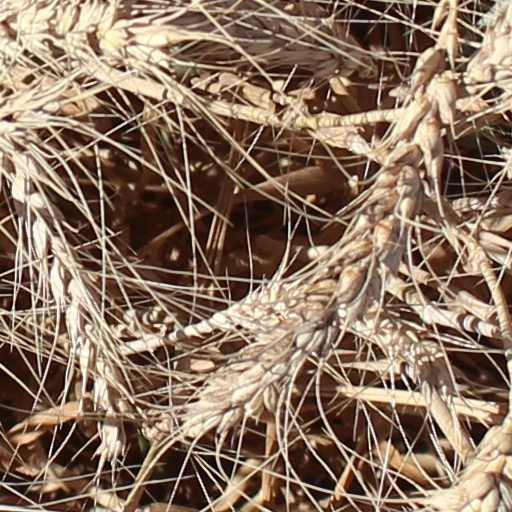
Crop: wheat